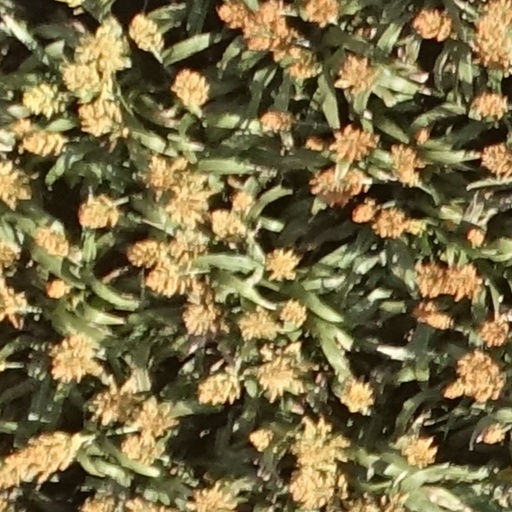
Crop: sorghum